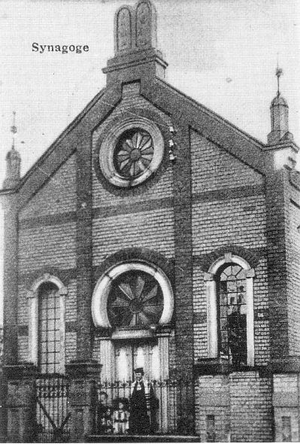
La synagogue de Schifferstadt située au 48 Bahnhofstraße, a été construite en 1892 et comme la majorité des synagogues en Allemagne, elle sera détruite par les nazis en 1938.